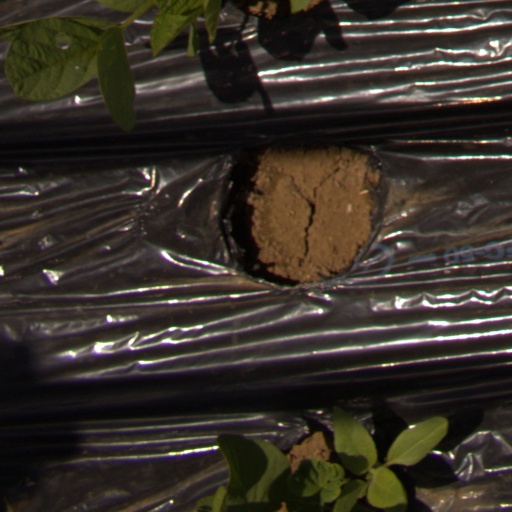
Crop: Jerusalem artichoke